TRNSYS

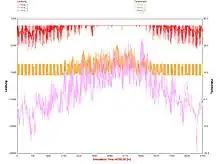
TRNSYS time series of output

TRNSYS is a simulation program primarily used in the fields of renewable energy engineering and building simulation for passive as well as active solar design. TRNSYS is a commercial software package developed at the University of Wisconsin.